Isaac Theatre Royal

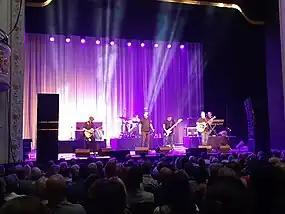
The Proclaimers performing at the Isaac Theatre Royal, March 2023

The 1908 auditorium and foyer sustained considerable damage during the February 2011 Christchurch earthquake and the June aftershock. The Theatre was closed for nearly four years while the restoration took place. At a cost of $40 million the Theatre was completely restored and brought up to current building code requirements. All of the significant architectural elements were rescued and restored by skilled craftsmen; including a completely rebuilt auditorium dome made from carbon fibre using the original 1908 painted mural by Studio Carolina Izzo. The newly restored Theatre opened on 17 November 2014.